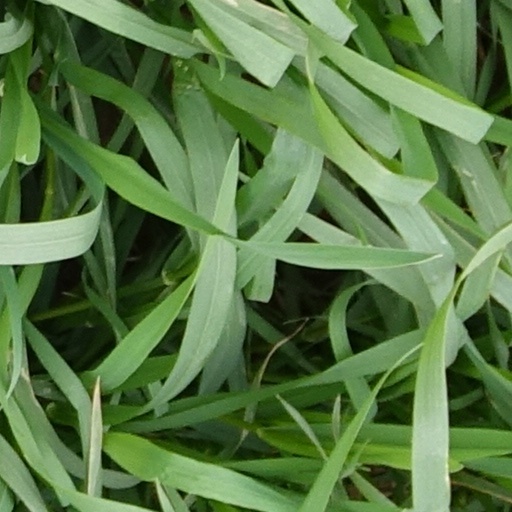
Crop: wheat